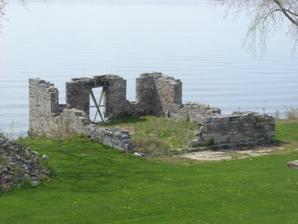
Building: Aurora Steam Grist Mill
Country: United States of America
Year built: 1817
United States historic place Aurora Steam Grist Mill U.S. National Register of Historic Places Aurora Steam Grist Mill, May 09 Show map of New York Show map of the United States Location Main St., Aurora, New York Coordinates 42°45′15″N 76°42′15″W / 42.75417°N 76.70417°W / 42.75417; -76.70417 Area 2 acres (0.81 ha) Built 1817 Architect Curtis, Junia NRHP reference No. 76001207 Added to NRHP July 30, 1976 Aurora Steam Grist Mill was a historic grist mill located in Aurora, Cayuga County, New York .  It was a monolithic, 3 + 1 ⁄ 2 -story rectangular stone structure built on the shore of Lake Cayuga . It was one of the first mills built west of the Hudson River to be powered by steam. In 1974, the building's roof collapsed due to neglect and plans were to restore it for use as a community center. It was largely intact until 1992, when Wells College began to demolish it in order to build a dock behind the Aurora Inn. It was listed on the National Register of Historic Places in 1976. References